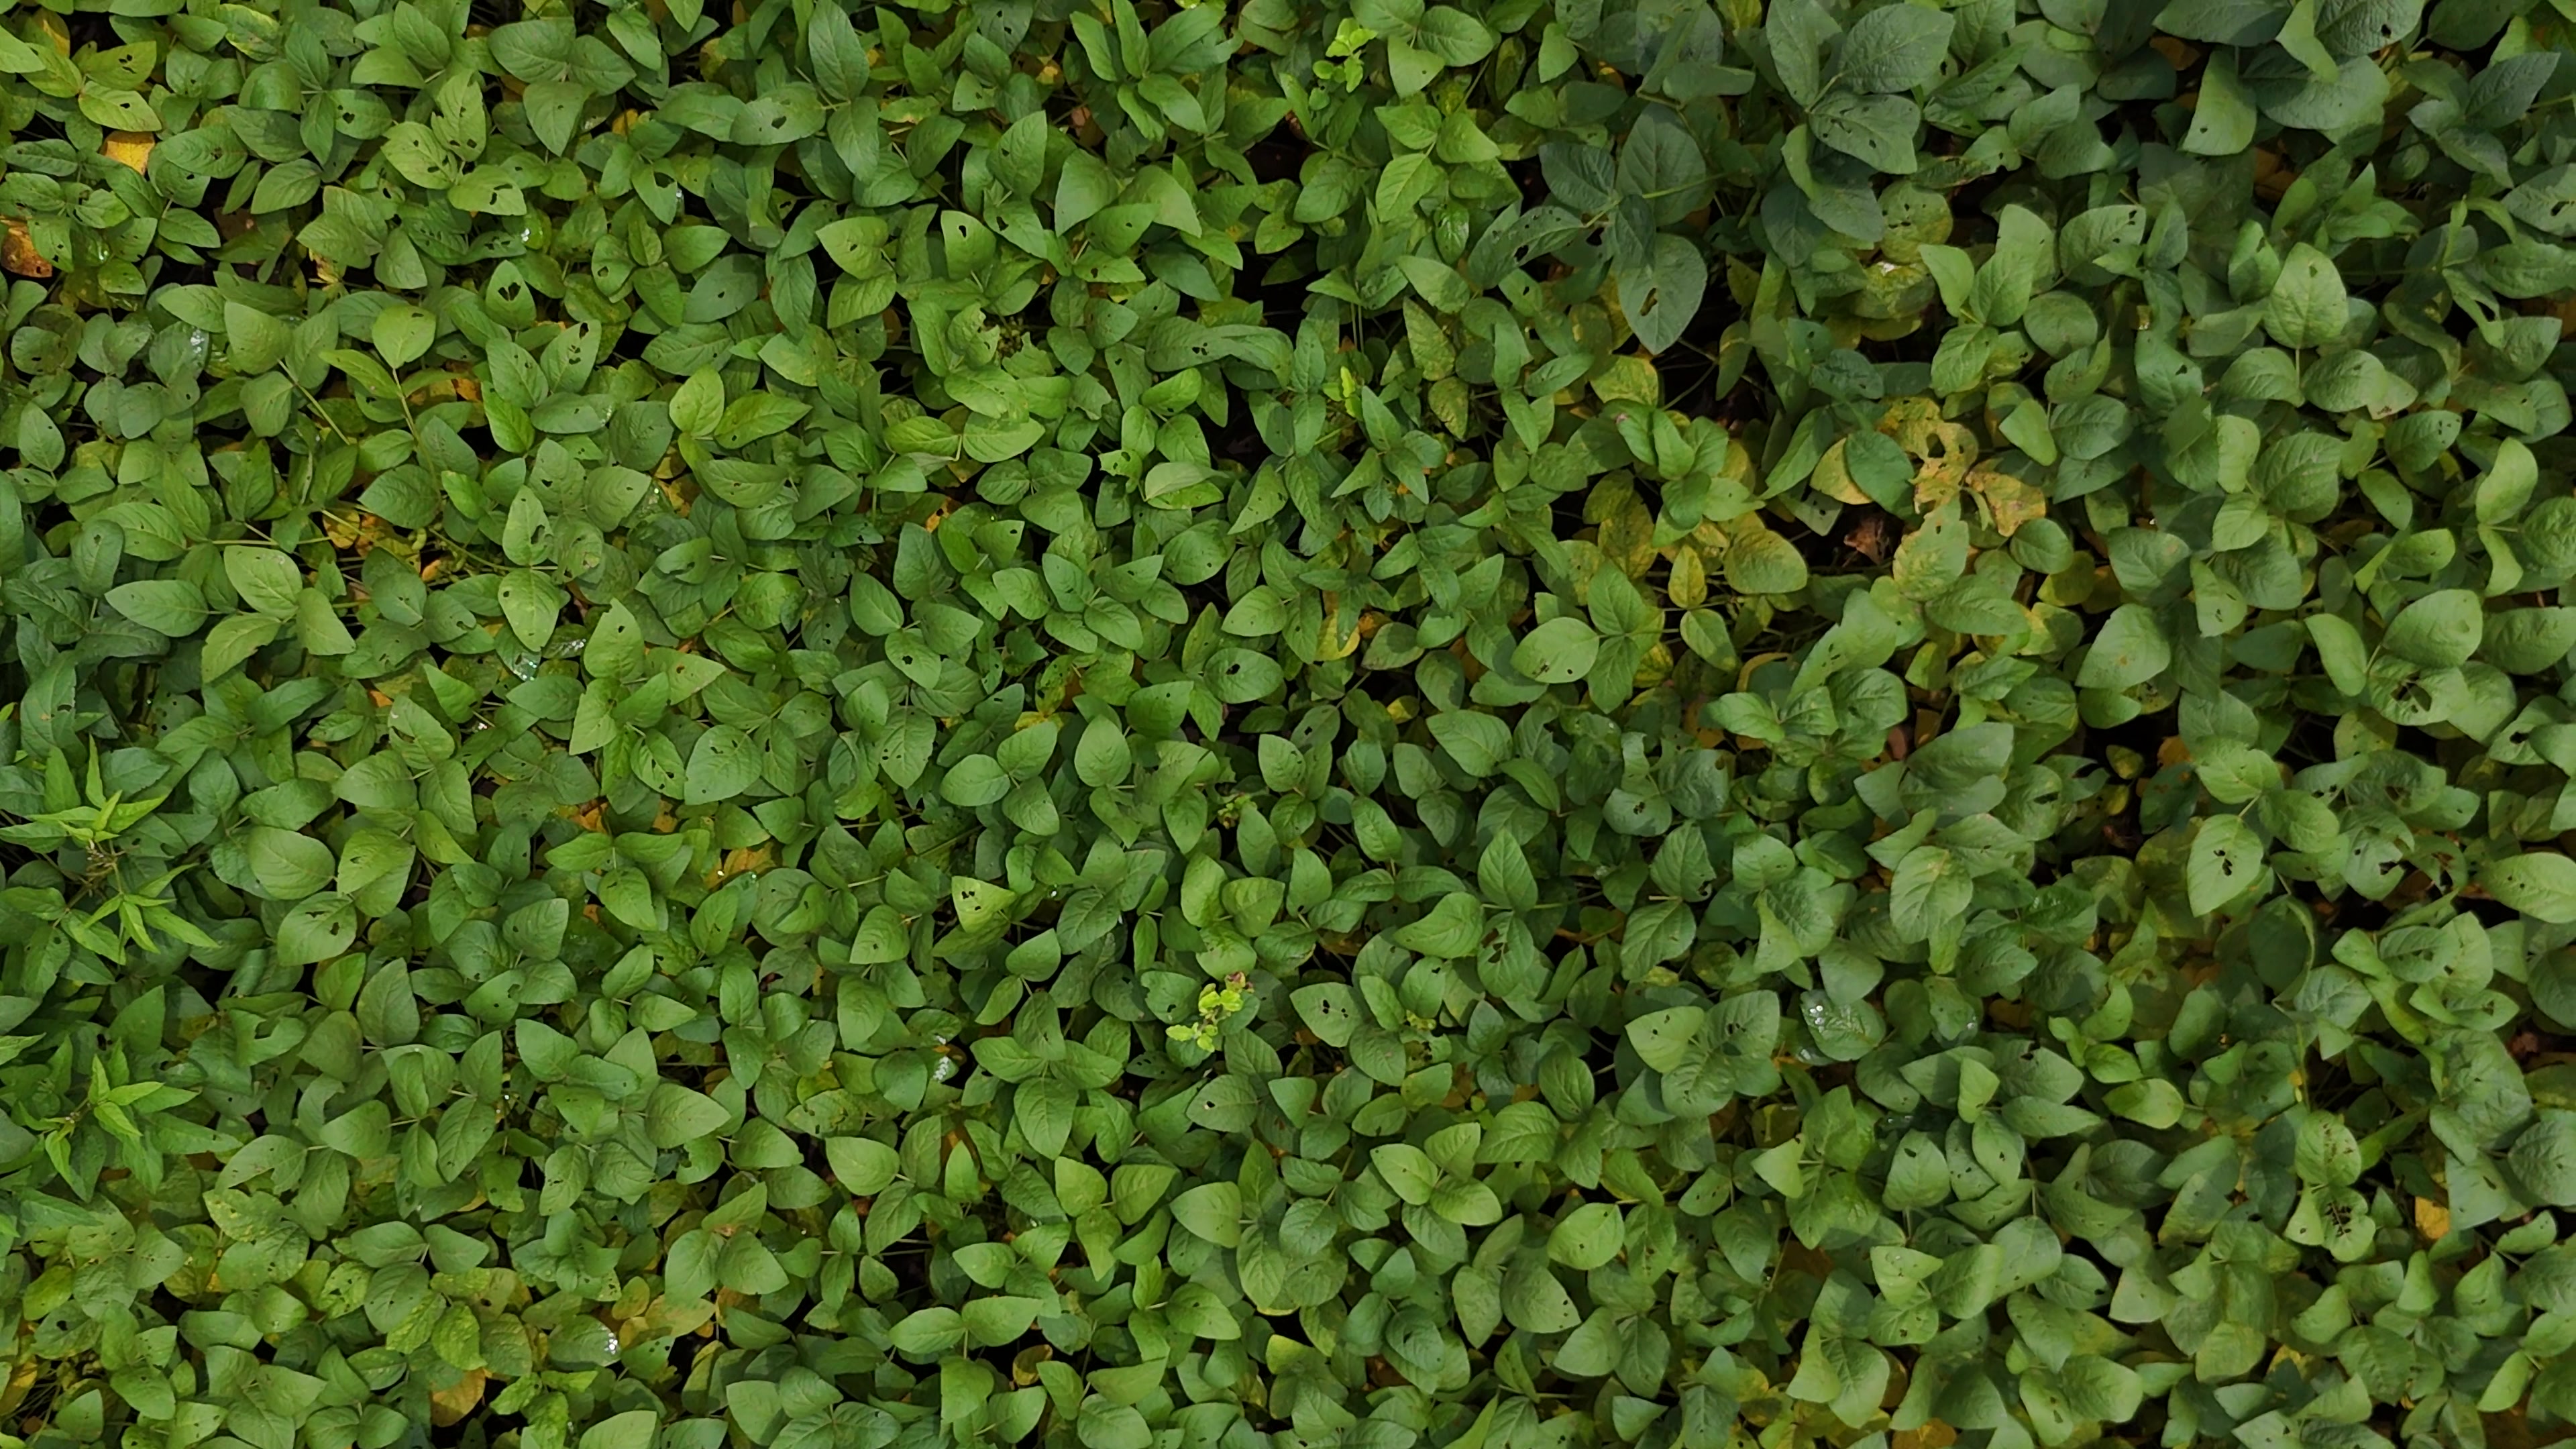
Label: Mosaic